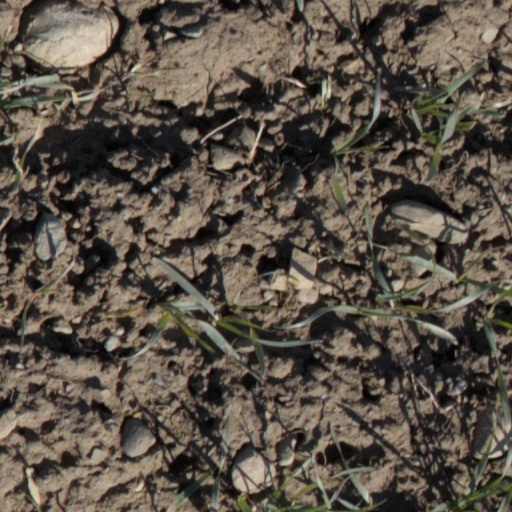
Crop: wheat